Call of the Prairie

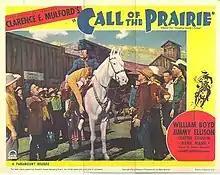
Film poster

Call of the Prairie is a 1936 American Western film directed by Howard Bretherton and written by Doris Schroeder and Vernon Smith. The film stars William Boyd, James Ellison, Muriel Evans, George "Gabby" Hayes, Chester Conklin, Al Bridge and Willie Fung. The film was released on March 6, 1936, by Paramount Pictures.